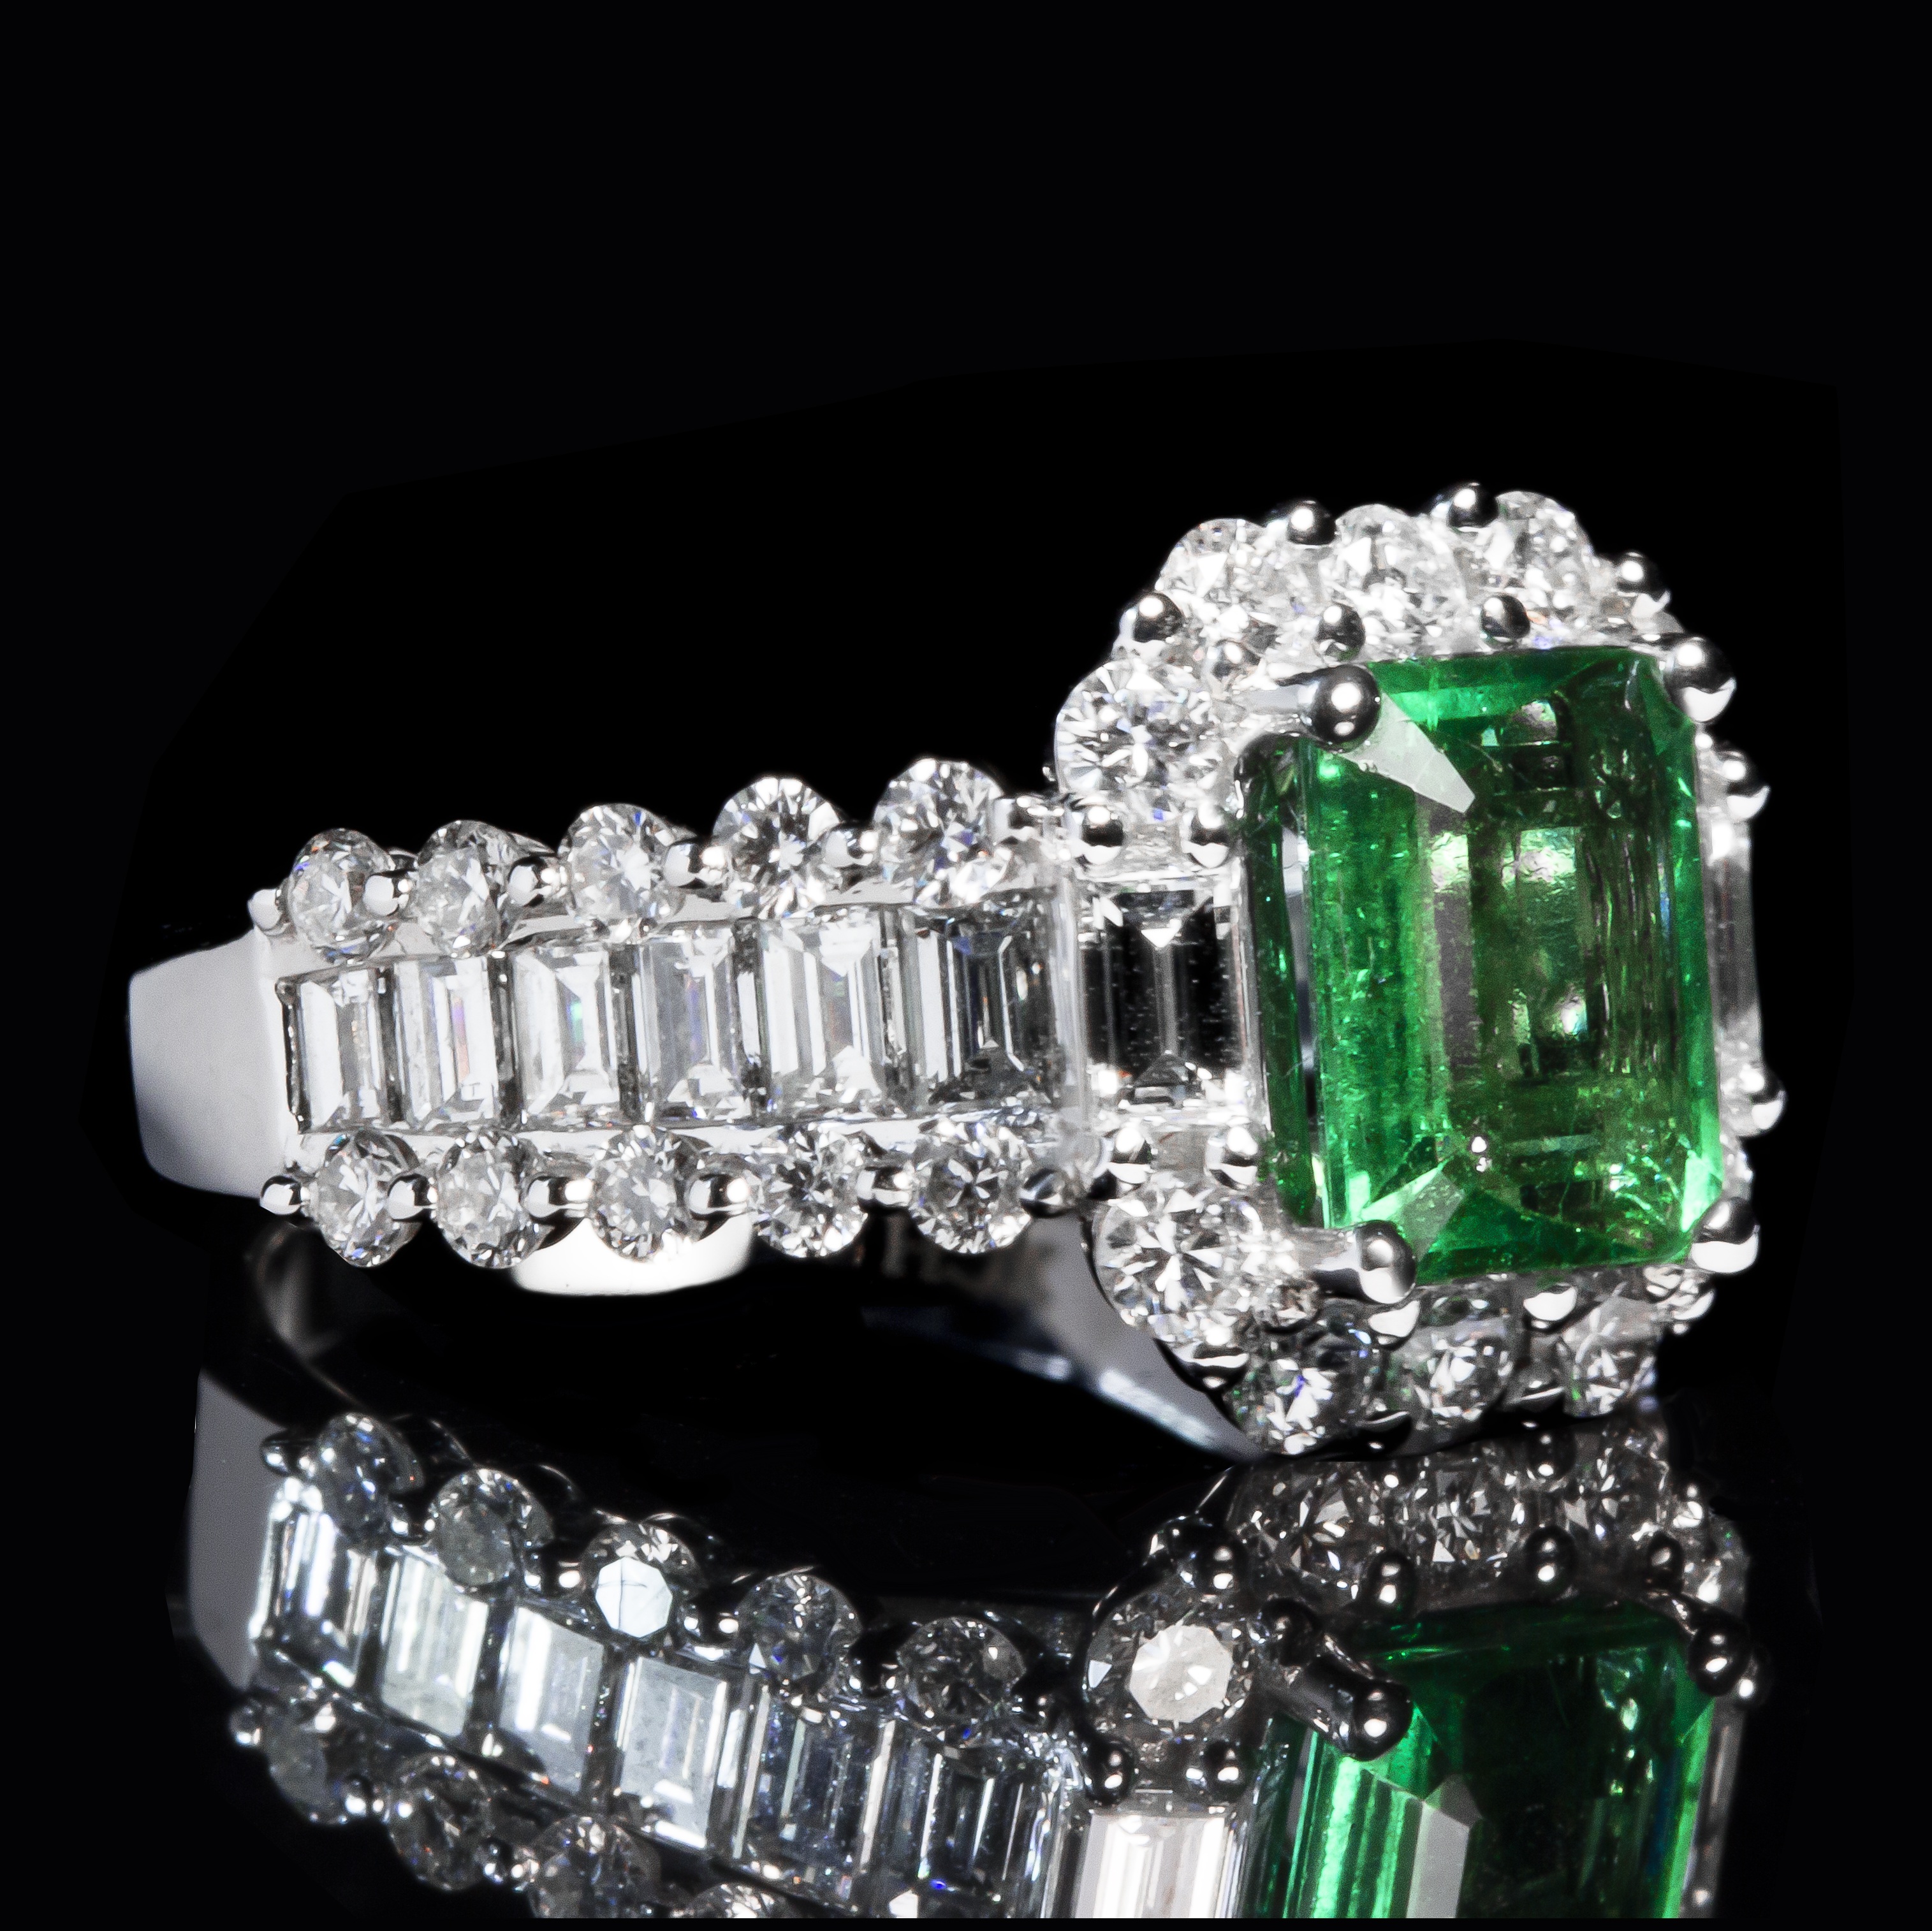
ring, jewellery, font, luxury, diamond, emerald, gemstone, platinum, fashion accessory, bling bling